Woman Wanted

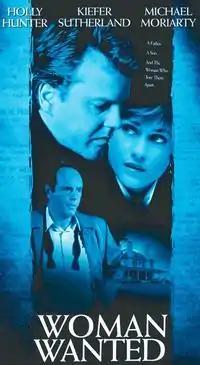
Film poster

Woman Wanted is a 1999 film directed by Kiefer Sutherland (later credited as Alan Smithee). It is based on a novel by Joanna Glass, who also wrote the screenplay. It stars Sutherland, Holly Hunter, Michael Moriarty, and Sutherland's mother, Shirley Douglas.